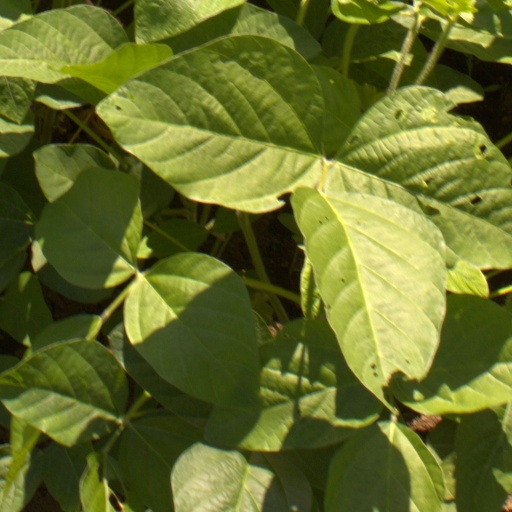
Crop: soybean